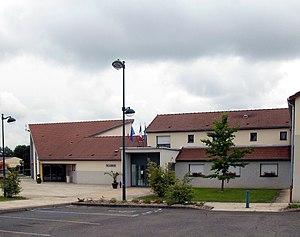
La mairie de Châtenois-les-Forges
Châtenois-les-Forges est une commune française située dans le département du Territoire de Belfort en région Bourgogne-Franche-Comté. Ses habitants sont appelés les Chatenais.